Issi

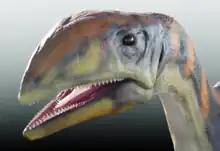
Life restoration

The describing authors in 2021 indicated some distinguishing traits. Four of these are autapomorphies, unique derived characters. The base of the main body of the premaxilla is pierced by a small foramen. The squamosal bone has a rear branch that is long horizontally. The quadrate bone is rather tall relative to the height of the snout. The articular bone has a well-developed process at the rear upper side, with a rectangular profile in side view.